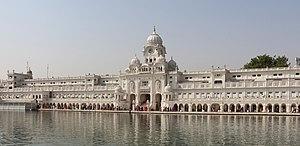
Atta Mandi Deori, une des portes du Temple d'Or, Amritsar, Inde
Le Temple d'or est le nom informel du Harmandir Sahib, l'édifice le plus sacré des Sikhs, situé au cœur de la ville d'Amritsar, au Pendjab, dans le nord ouest de l'Inde. Le nom de « Temple d'Or » est dû à sa couverture dorée à l'or fin.